Christopher C. Kraft Jr.

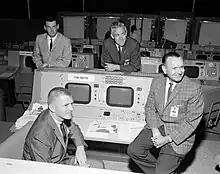
refer to caption

On Christmas Eve, 1968, Apollo 8 went into orbit around the Moon. Only ten years earlier, Kraft had joined Gilruth's newly founded Space Task Group. Now, the two men sat together in Mission Control, reflecting on how far they had come. Around them, the room was filled with cheers, but Kraft and Gilruth celebrated more quietly.